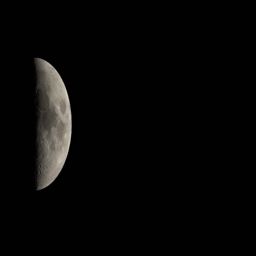
moon in the night sky